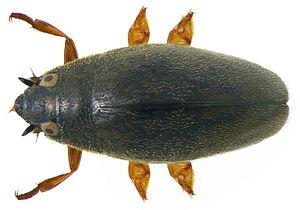
Orectochilus est un genre de petits coléoptères de la famille des Gyrinidae originaire de la région paléartique, y compris l'Europe, le Proche-Orient et l'Afrique du Nord. Ce genre a été défini par le comte Dejean en 1833.
Orectochilus villosus est la seule espèce de son genre que l'on rencontre en Europe méridionale et localement dans certaines zones d'Europe centrale. Ce petit coléoptère de la famille des Gyrinidae est distribué en Europe, en Asie mineure, jusqu'en Syrie et à l'est jusqu'au Caucase et au-delà en Sibérie et au nord de la Chine.